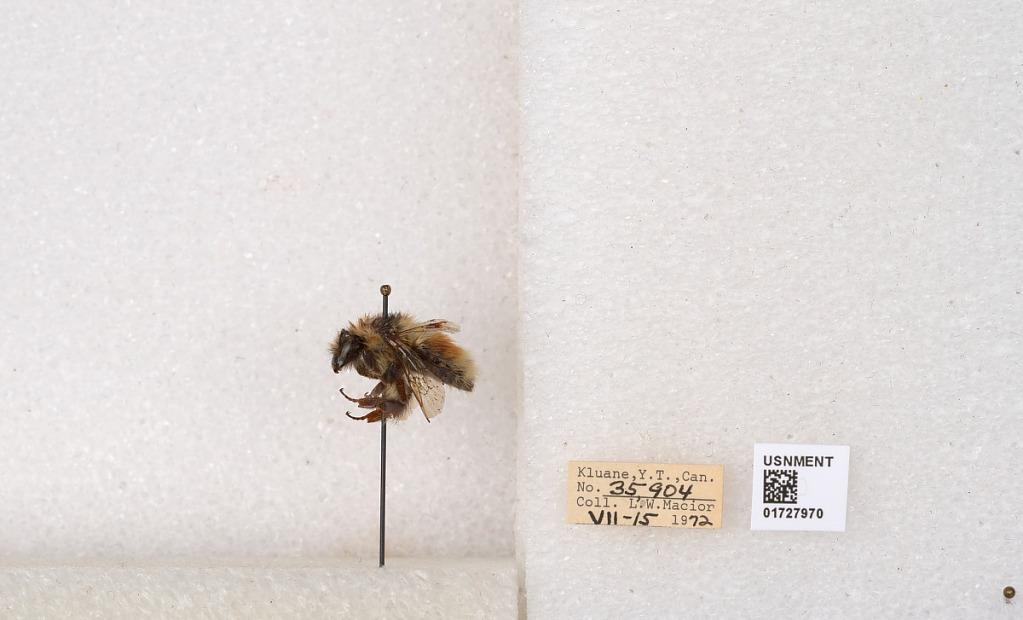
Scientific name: Bombus (Pyrobombus) sylvicola Kirby
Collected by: L. Macior
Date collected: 1972-7-15
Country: Canada
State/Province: Yukon Teritory
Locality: Kluane National Park and Reserve
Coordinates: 60.7493, -139.504